Billy Robinson

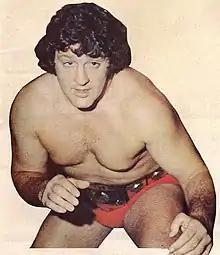
Robinson in 1976

William Alfred Robinson (18 September 1938 – 27 February 2014) was an English professional wrestler, amateur wrestler, and coach. Having trained at Billy Riley's gym, better known as "The Snake Pit" in Wigan, Robinson was one of the leading practitioners of catch wrestling, a British national champion in freestyle wrestling, and a professional wrestling world champion. He had a successful career in the UK and internationally, especially in Japan.